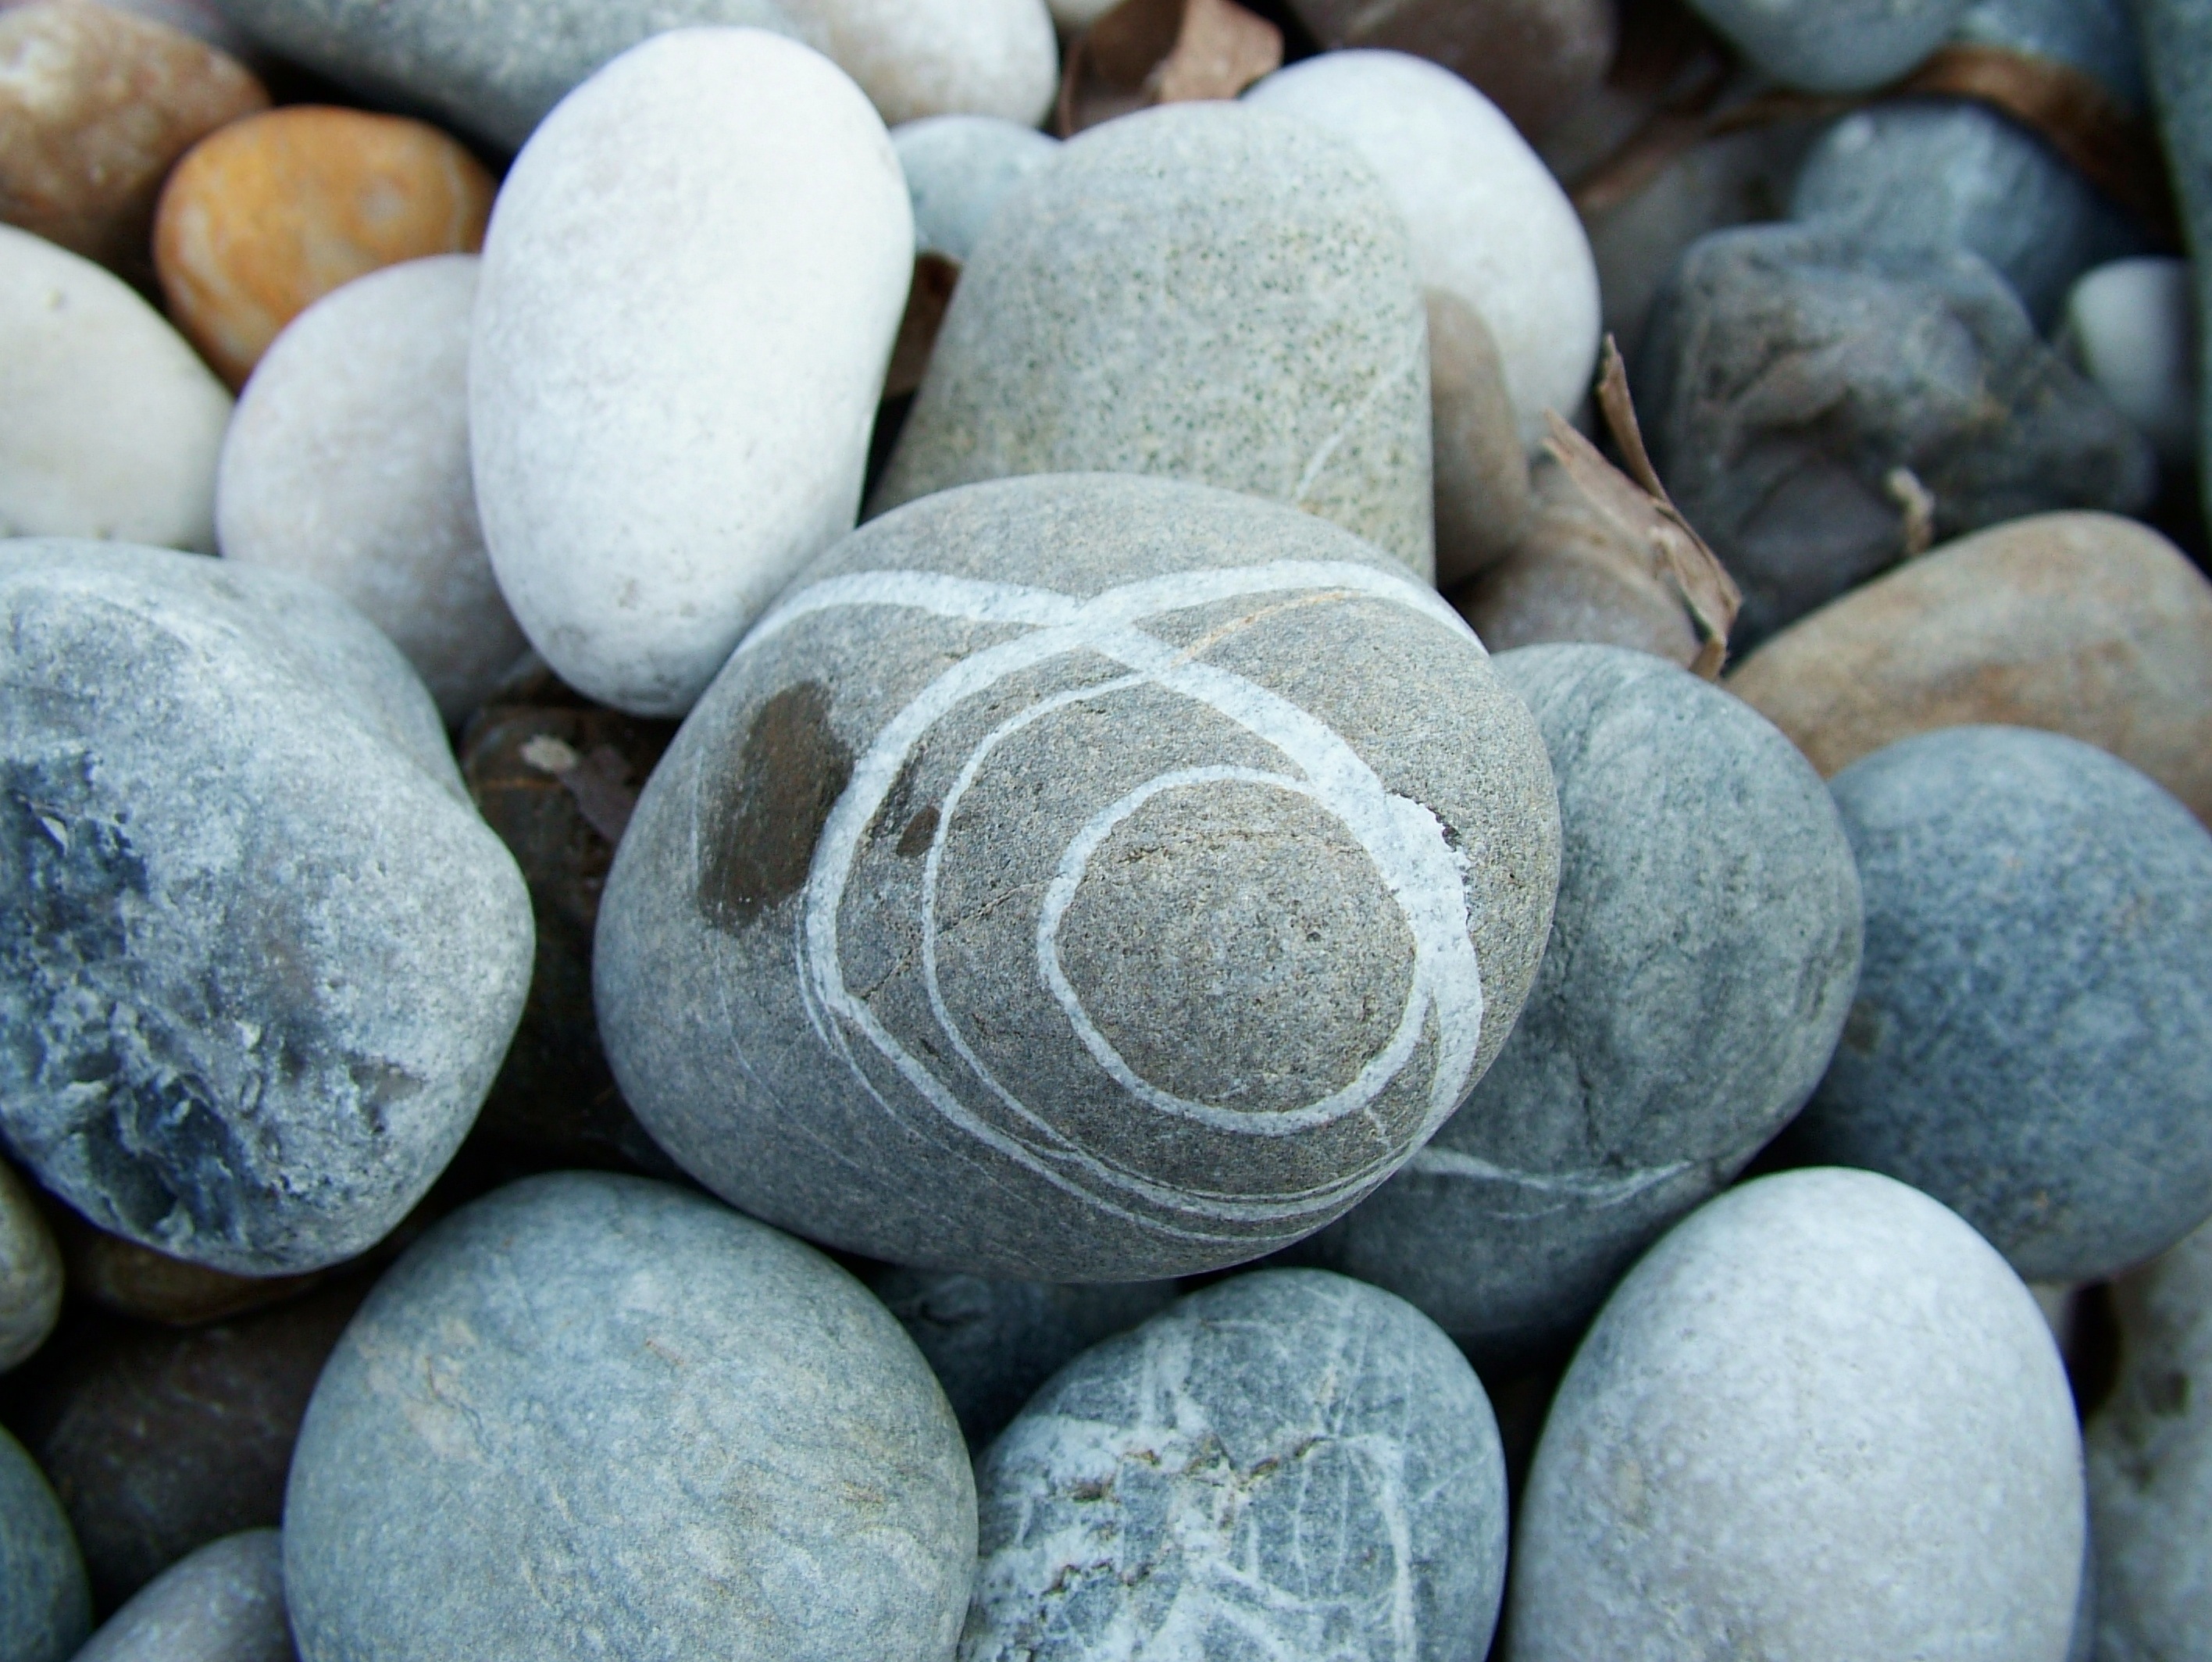
nature, sand, rock, structure, cobblestone, stone, pebble, material, gravel, boulder